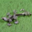
Label: lizard